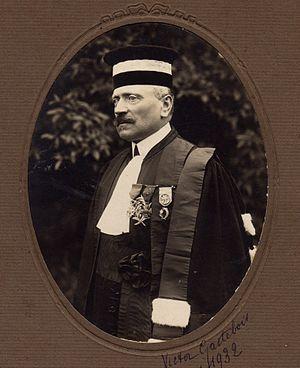
Victor Gastebois
Victor Louis Gastebois, né le 3 juin 1871 à Martigny dans la Manche et mort à Parigny le 6 janvier 1938, est un enseignant, principal de collège et historien français.